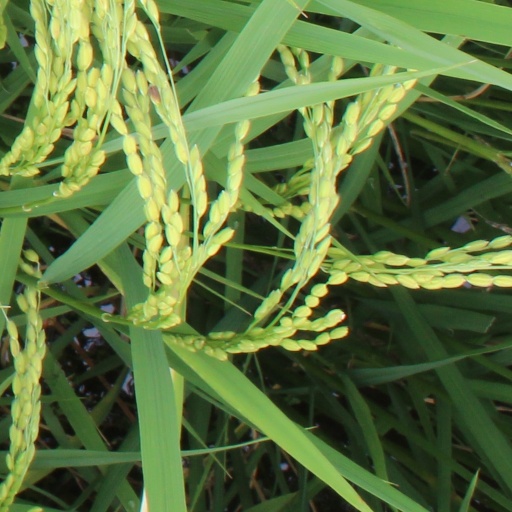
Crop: rice